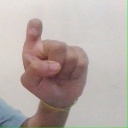
अक्षर: इ